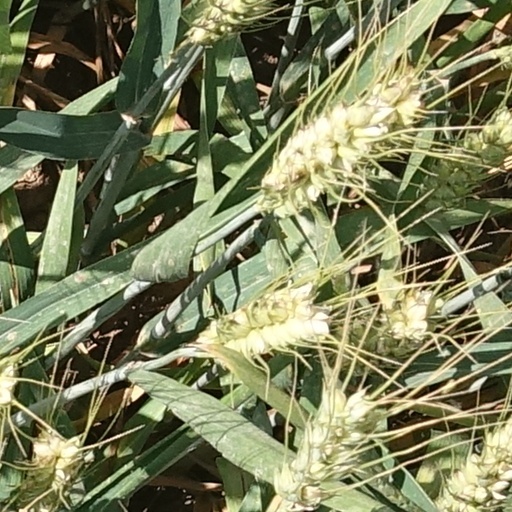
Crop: wheat